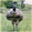
Label: bird